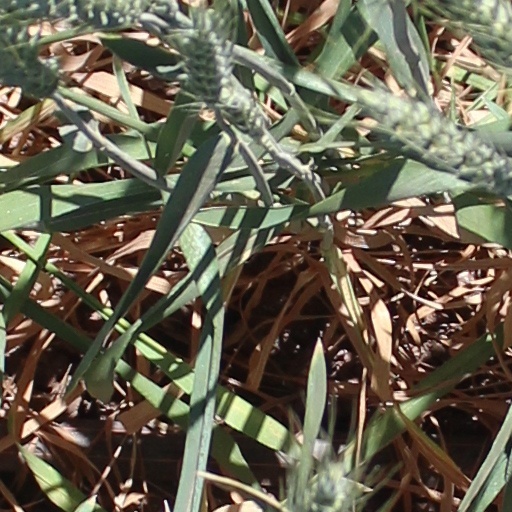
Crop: wheat